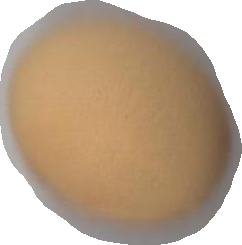
Variety: Grobogan